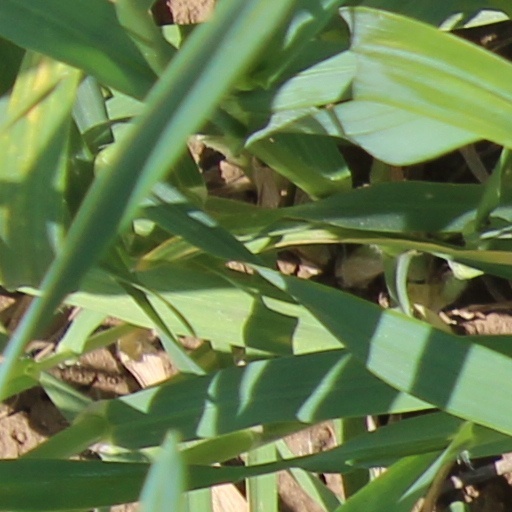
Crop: wheat